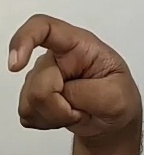
ASL sign: X